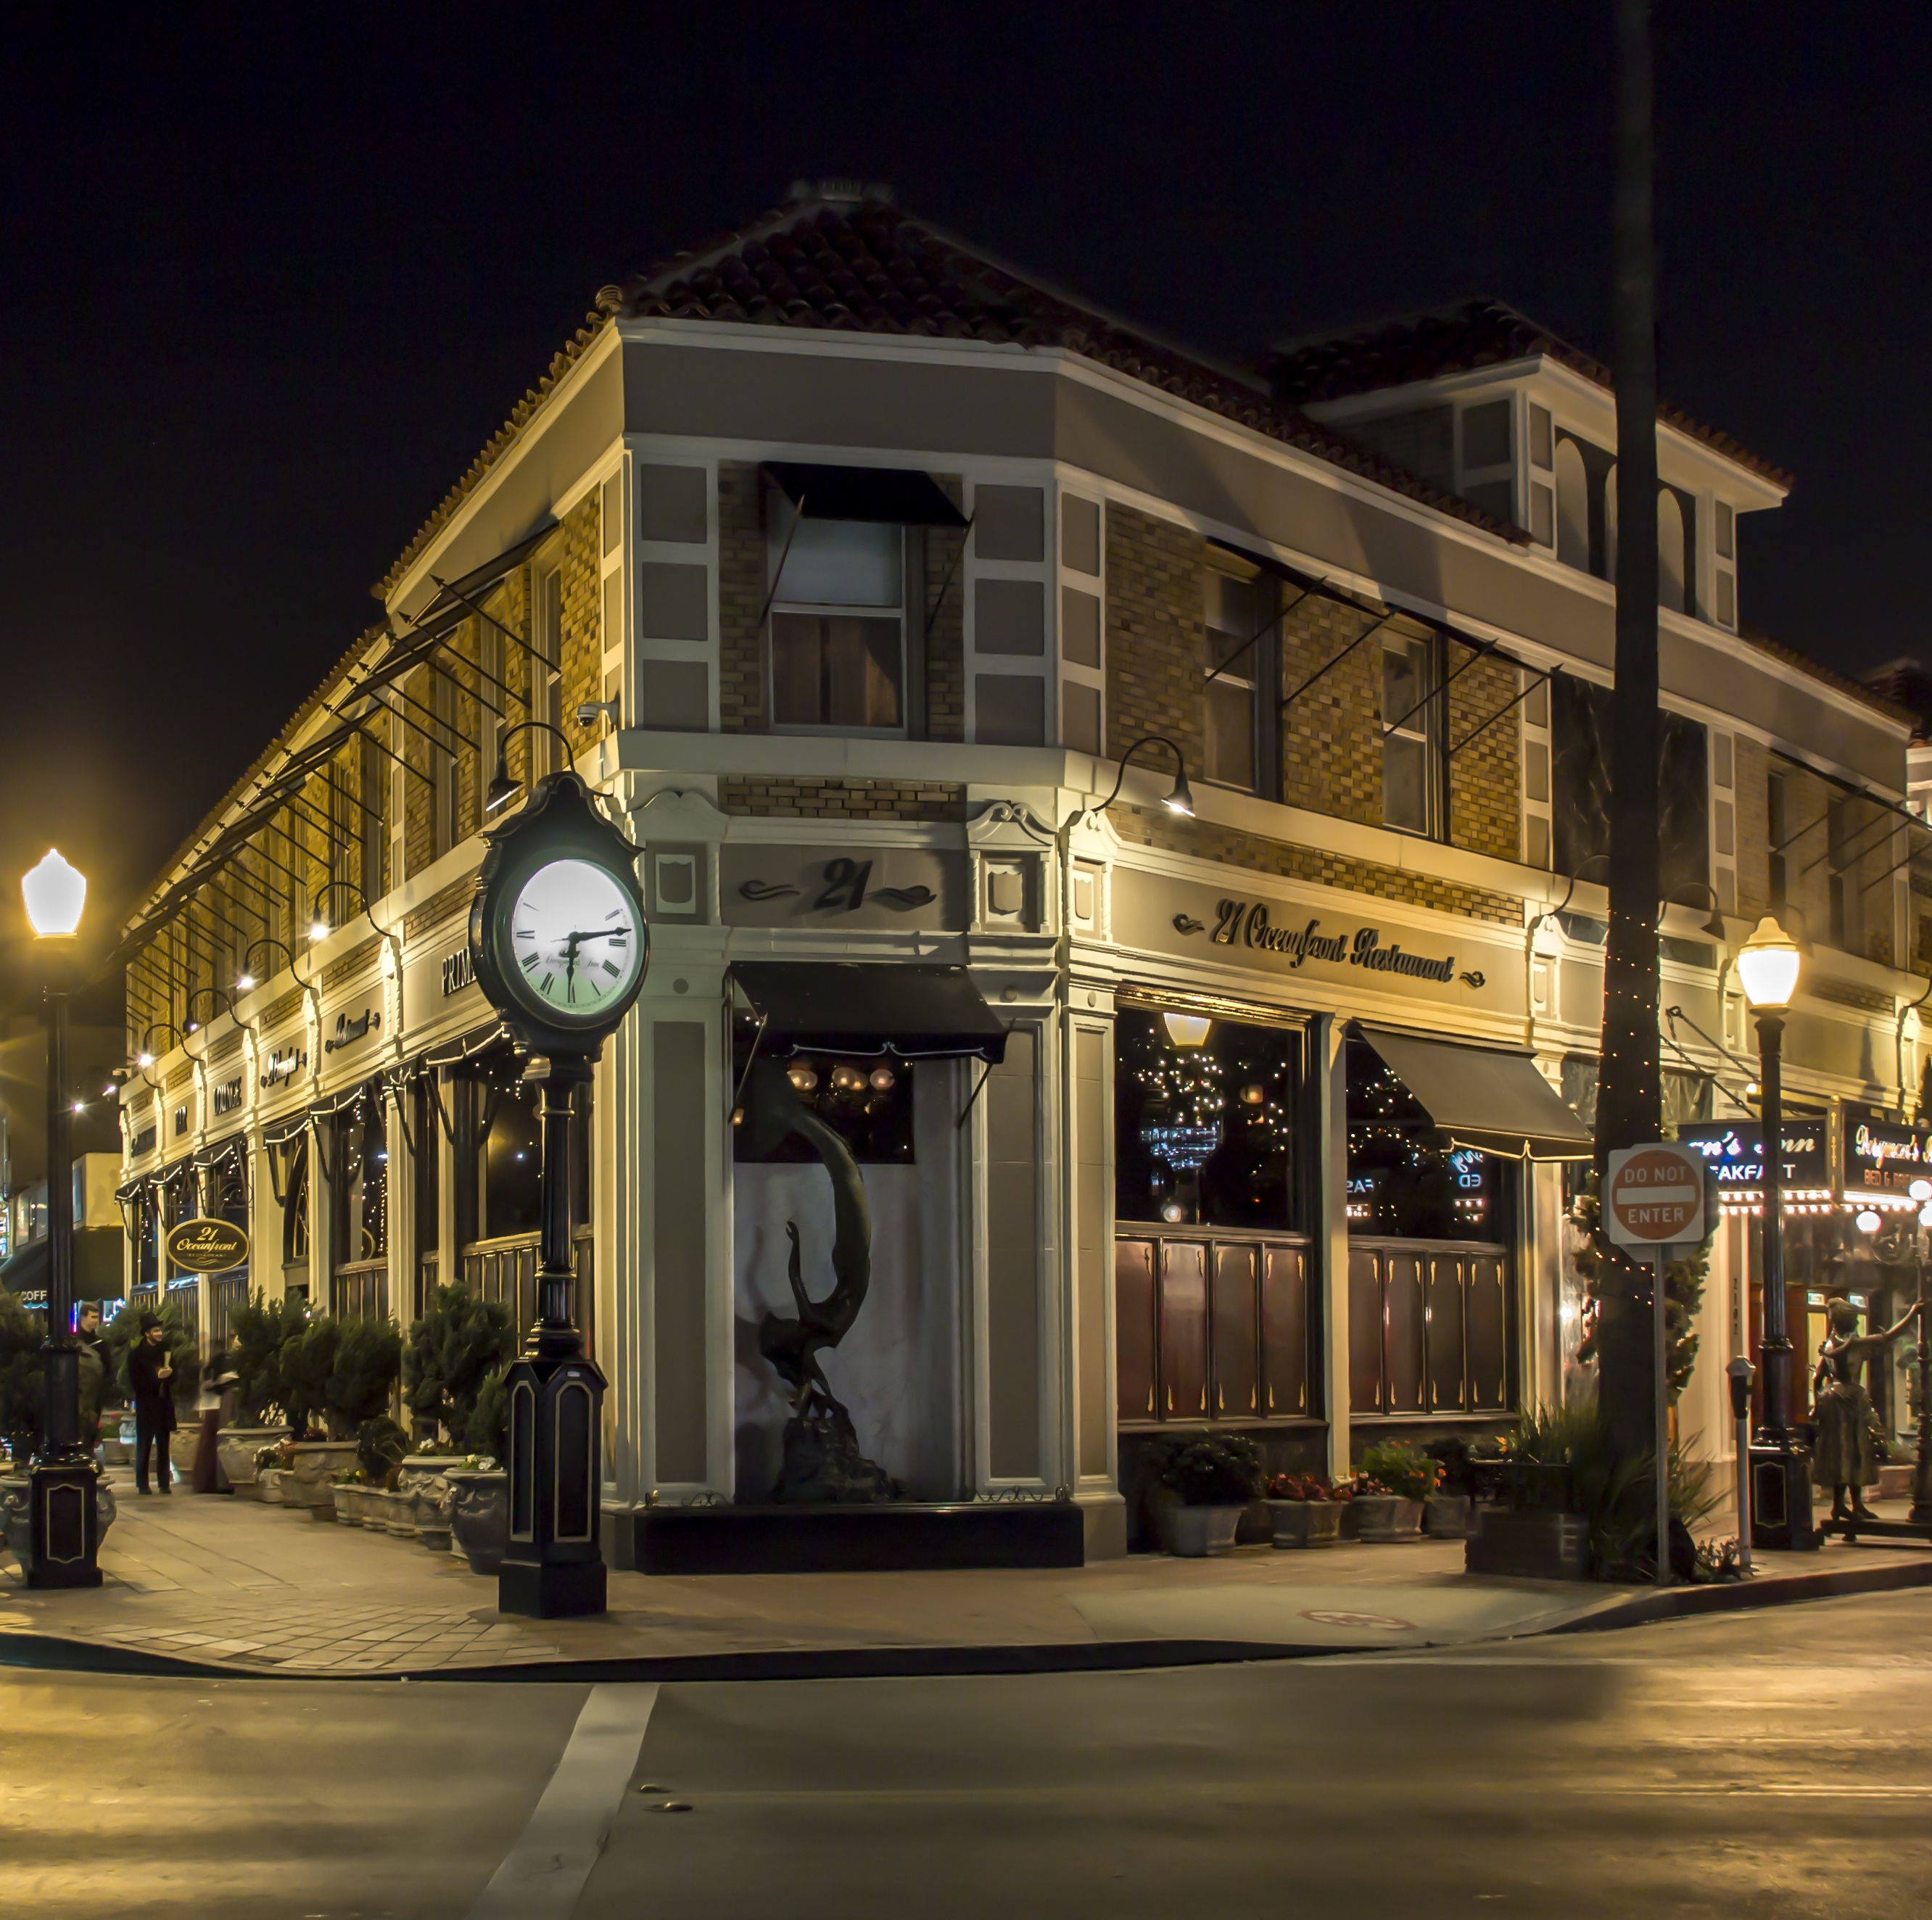
beach, light, architecture, road, street, night, window, town, building, restaurant, city, cityscape, downtown, vacation, travel, coastline, evening, orange, usa, america, facade, lighting, california, hotel, pacific, newport, urban area, human settlement